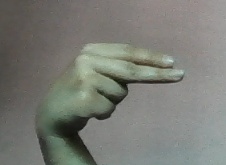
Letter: ain